Spätzle

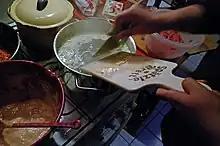
Manual process by scraping from a board

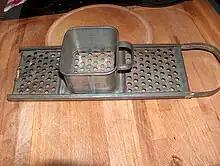
A "hopper" type Spätzle maker ("Spätzlehobel")

Spätzle is a type of dumpling or noodle. Its dough typically consists of few ingredients, principally eggs, flour, and salt. The Swabian rule of thumb is to use a number of eggs equal to the number of servings, plus one. Water is often added to produce a runnier dough. The flour traditionally used for Spätzle is bread wheat (not the durum wheat used for Italian pasta); however, a more coarsely milled type is used for Spätzle-making than for baking. This flour type is known as "", similar to US "first clear" or Czech "hrubá" type. This gives a chewier texture but can produce a dough too crumbly for scraping if no water is added, particularly when cutting short on eggs for dietary reasons. If fine ("all-purpose") flour and the full amount of eggs are used, all fat and moisture in the dough is derived from these, and water is rarely necessary.